History of the Kingdom of Italy (1861–1946)

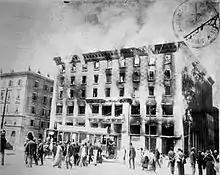
Burning of "Narodni dom"

At the same time, the so-called "Biennio Rosso" (red biennium) took place in the two years following the first world war in a context of economic crisis, high unemployment and political instability. The 1919–20 period was characterized by mass strikes, worker manifestations as well as self-management experiments through land and factory occupations. In Turin and Milan, workers councils were formed and many factory occupations took place under the leadership of anarcho-syndicalists. The agitations also extended to the agricultural areas of the Padan plain and were accompanied by peasant strikes, rural unrests and guerilla conflicts between left-wing and right-wing militias.